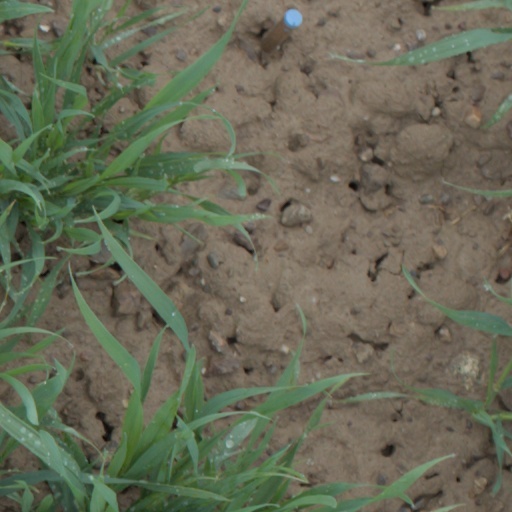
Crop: wheat